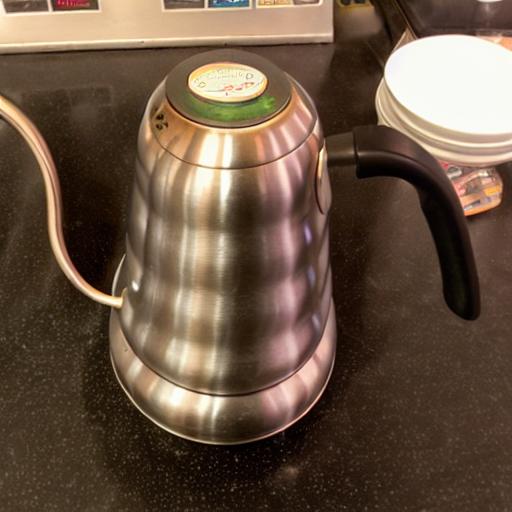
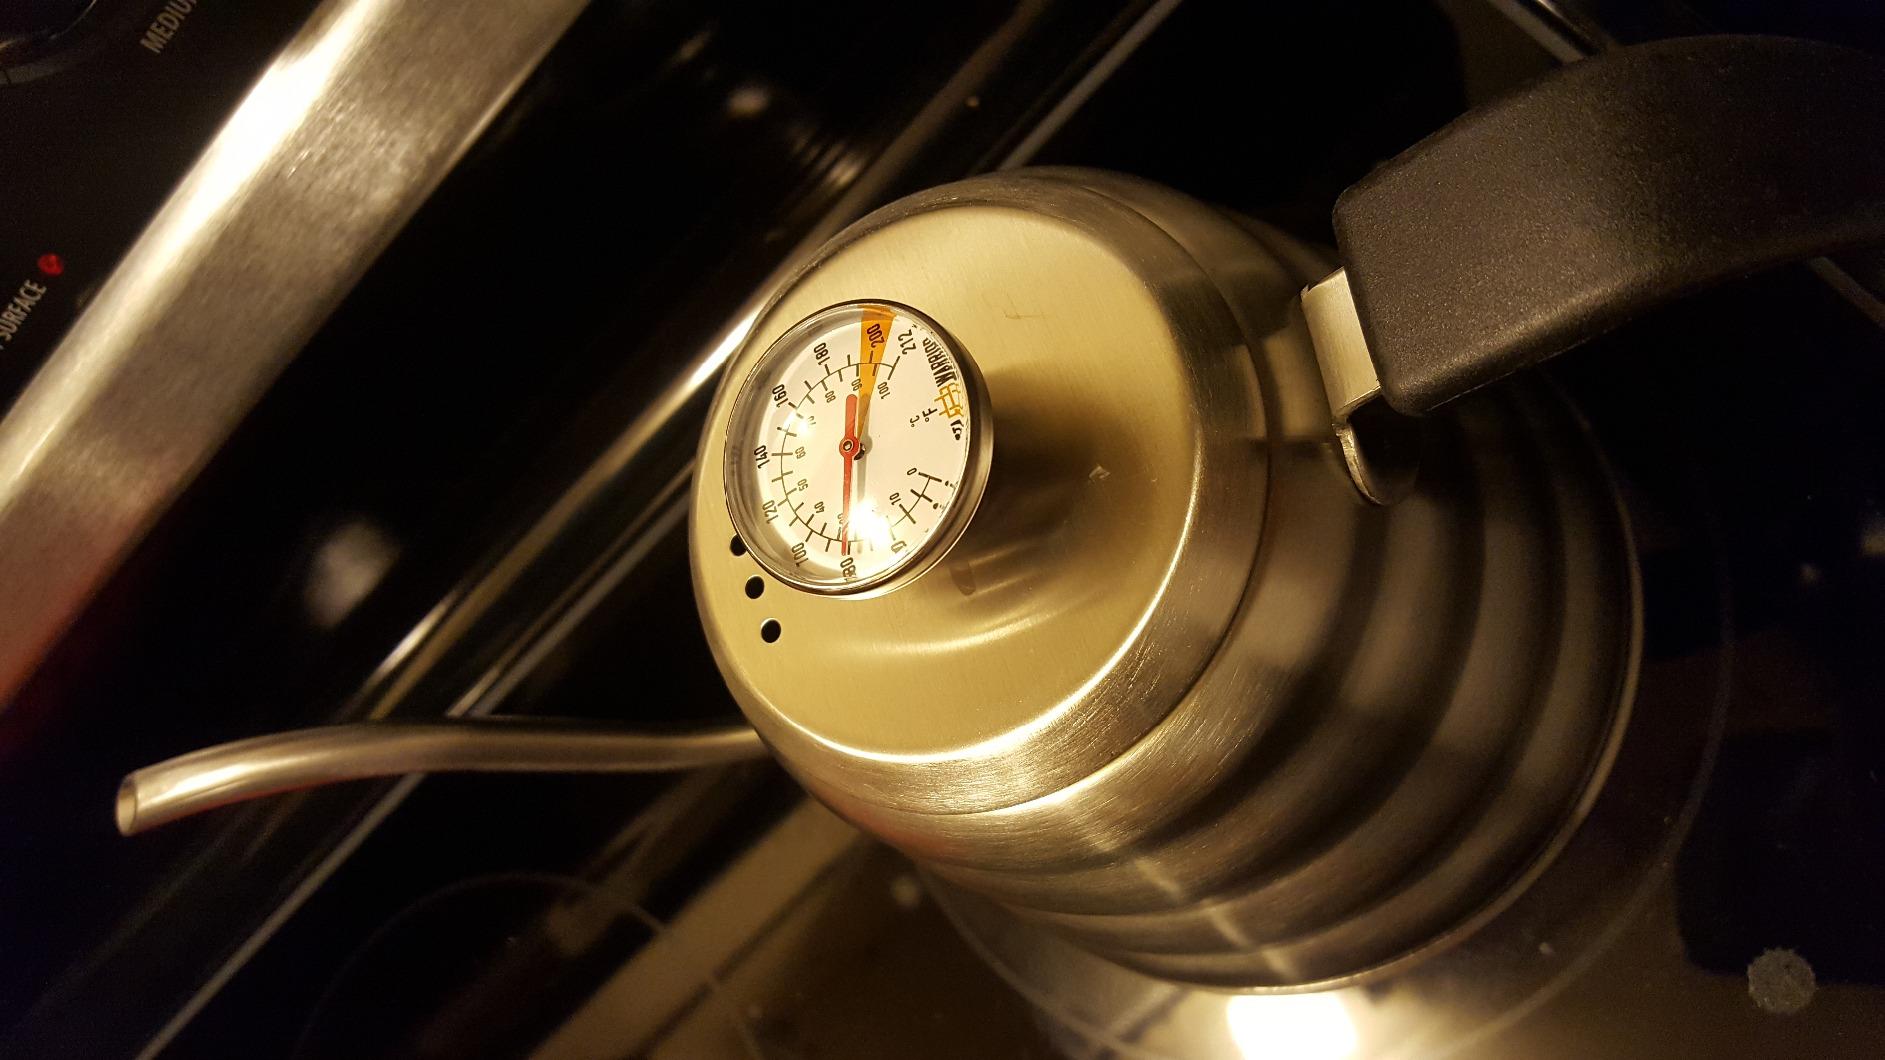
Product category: items_kettle
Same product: no